Pavlovsk Palace

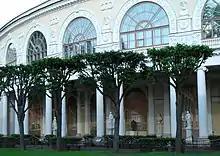
Gonzago Gallery

The Gonzago Gallery is a unique architectural and fresco ensemble in the Pavlovsk Palace, created by the Italian decorator, architect and art theorist Pietro di Gottardo Gonzago in the early 19th century. It is the only example in Northern Europe of an exterior fresco painting of such a large area: 350 square metres for the wall and 200 square metres for the ceiling.